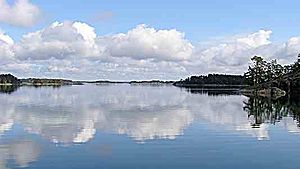
Skærgårdshavet / Historie
Hitis, 25 km vest for Hangö
Skærgårdshavet er en øgruppe i Østersøen, mellem Bottenhavet og Finskebugten, og mellem Åland og det finske fastland. Det er den mest ørige øgruppe i verden, selv om de fleste øer er små og dækker et lille areal.